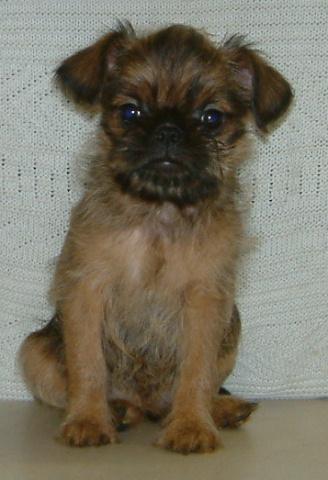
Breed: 209-n000042-Brabancon_griffo